Roger Jouve

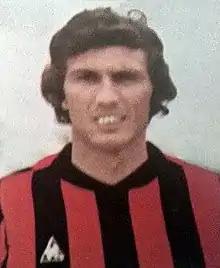
Jouve with OGC Nice in 1976

Roger Jouve (born 11 March 1949) is a French former professional footballer who played as a midfielder. Throughout his club career, he played for French sides OGC Nice and RC Strasbourg. At international level, he represented the France national team on seven occasions between 1973 and 1979, scoring once.